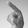
ASL letter: P